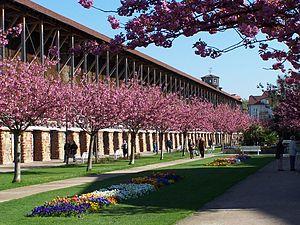
L'Isenach est un affluent de rive droite du Rhin, mesurant près de 36 km de long, situé au nord-est de la Rhénanie-Palatinat.